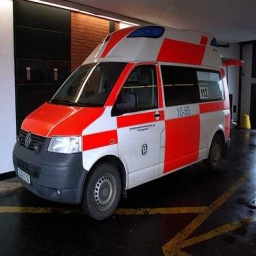
Label: ambulance